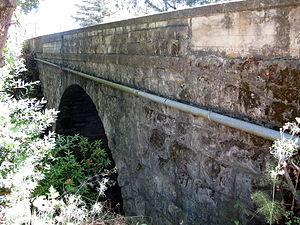
Ceci est la liste des lieux historiques inscrits sur le registre national dans le comté de Napa en Californie.